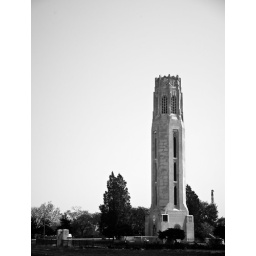
A monument tower on Belle Isle, in Detroit, MI.